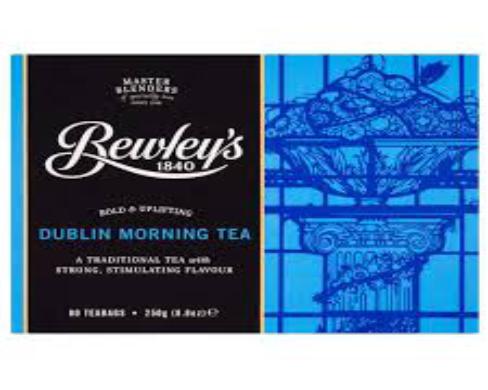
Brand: Bewley's
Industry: Food